The Sims 4

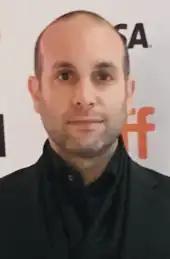
Ilan Eshkeri's music compositions for the game were designed to highlight the new Sim emotion system during gameplay.

British neoclassical composer Ilan Eshkeri composed the game's orchestral soundtrack. This included over 140 brief sound effects to accompany various "key emotional moments" for Sims, such as encountering a fight, a first kiss, a wedding, or a toilet breaking. "The Sims 4"s soundtrack was designed to emphasize the impact of Sim emotions during these gameplay events. Eshkeri cited difficulty in composing music for the game due to its sandbox nature, contrasting it to his previous works with film scores. All music was recorded at the Abbey Road Studios in London, and performed by the London Metropolitan Orchestra.